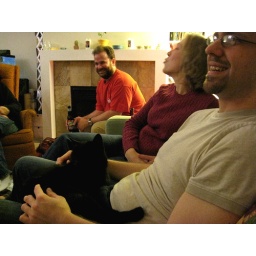
He is sitting on the only person in the room who is allergic to him. THANKS, CAT.